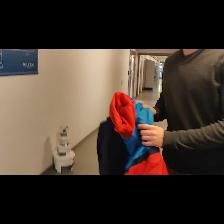
Label: Human